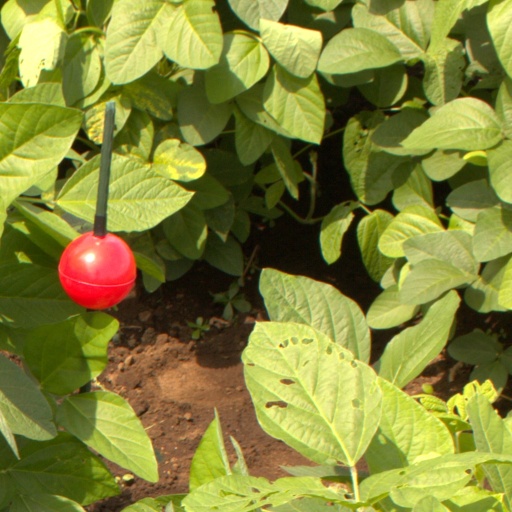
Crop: soybean